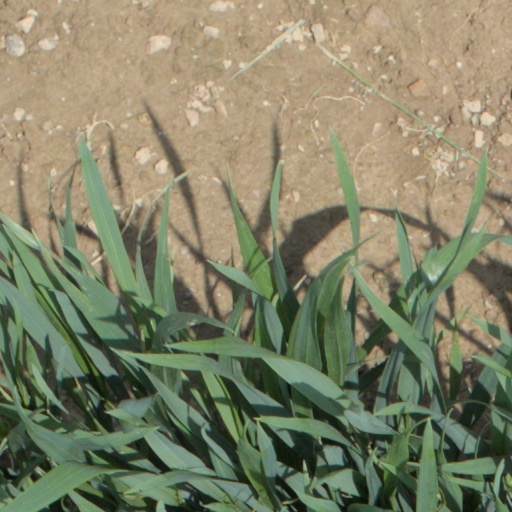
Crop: wheat